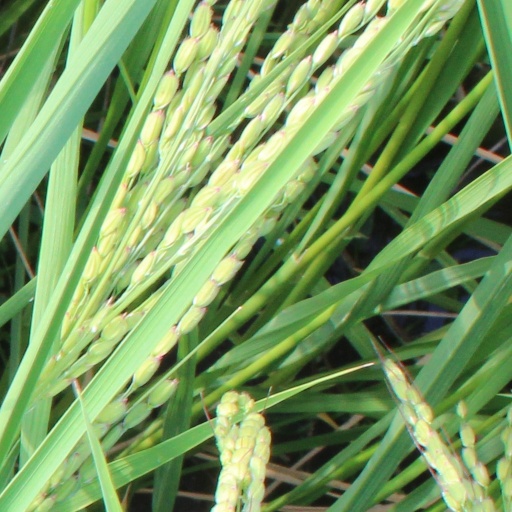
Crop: rice